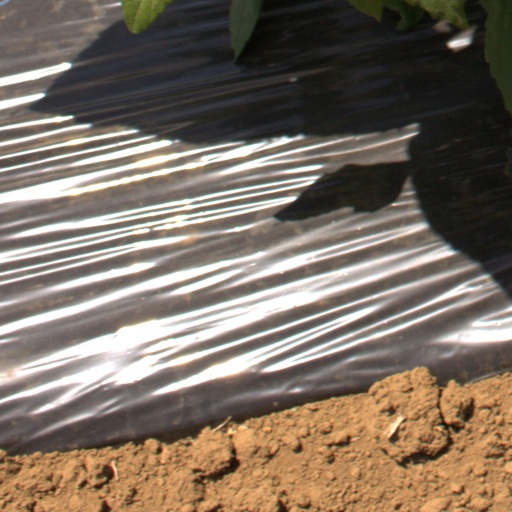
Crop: Jerusalem artichoke